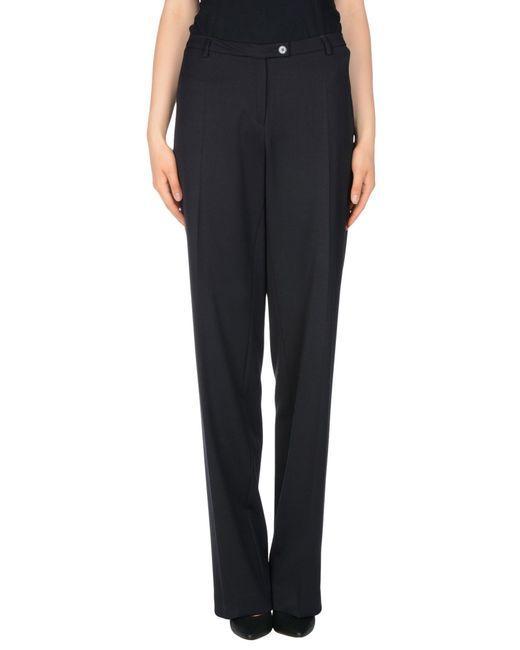
Loose Fit schwarze Hosen für Damen